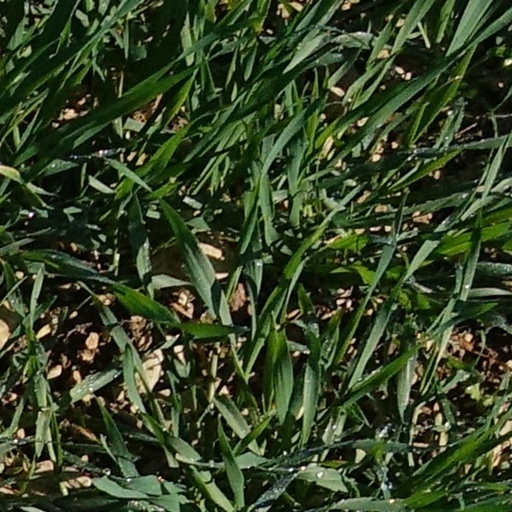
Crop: wheat